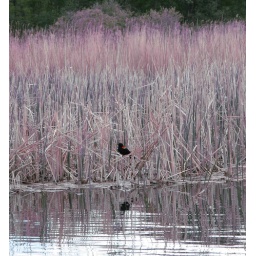
A bird sitting on some reeds, in Cass Lake. 06/08